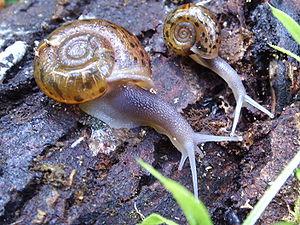
La vallée de l'Aulne est la région situé autour du fleuve côtier du même nom, l’Aulne. Elle se situe en région Bretagne principalement dans le département du Finistère mais aussi en Côtes-d'Armor et en Morbihan.
L'escargot de Quimper est un escargot d'assez grande taille habitant les zones boisées de la Basse-Bretagne et de la cordillère Cantabrique. En raison de cette distribution très particulière et limitée, l'espèce bénéficie d'un statut de protection en France et en Europe.
Les monts d'Arrée sont un massif montagneux ancien de la Bretagne occidentale faisant partie du massif armoricain. Composés de roches sédimentaires et métamorphiques datant du Paléozoïque, ils marquaient la limite des évêchés de Cornouaille et de Léon. Leur paysage est très proche de ceux de l'Irlande et du Pays de Galles, avec ses rocs qui émergent de la végétation constituée principalement de landes, qui est typique de l'Argoat.